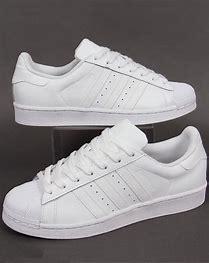
Brand: adidas
Model: originals Adidas Originals Superstar